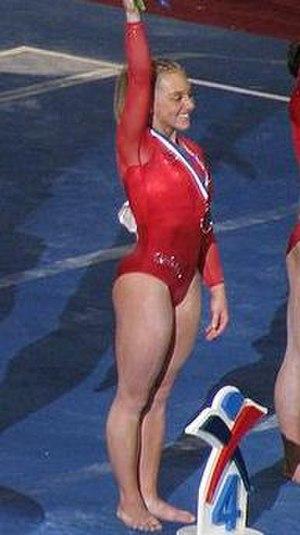
Samantha Peszek est une gymnaste artistique américaine, née le 14 décembre 1991.